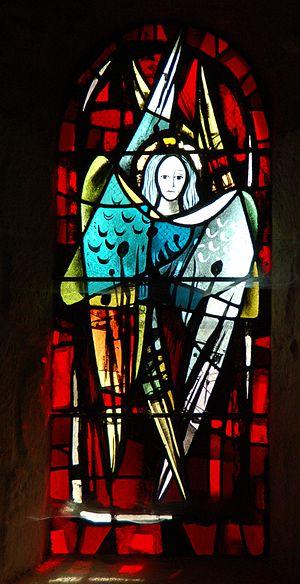
Neuilly-en-Donjon est une commune française, située dans le département de l'Allier en région Auvergne-Rhône-Alpes.